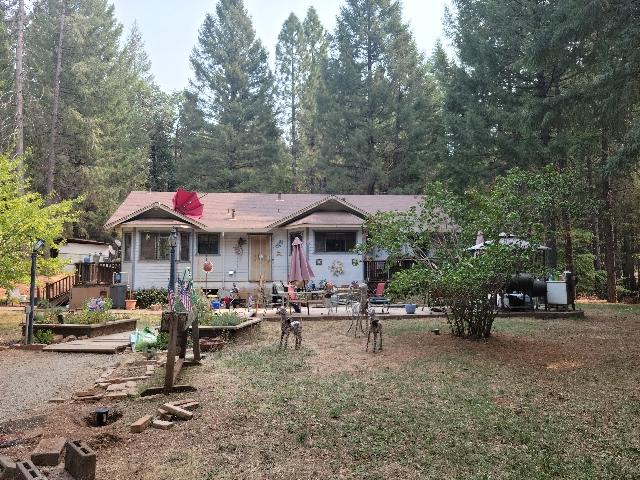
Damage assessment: no_damage